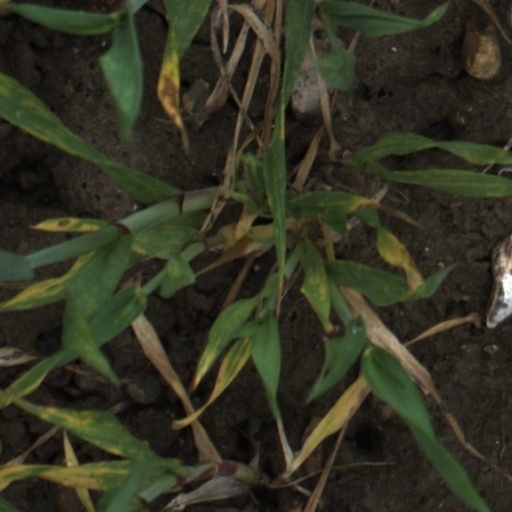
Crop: wheat